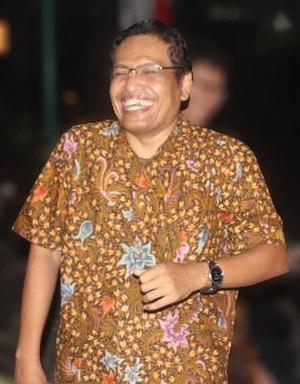
Ulil Abshar Abdalla est un intellectuel et universitaire musulman indonésien. Il est l'un des fondateurs du Jaringan Islam Liberal.